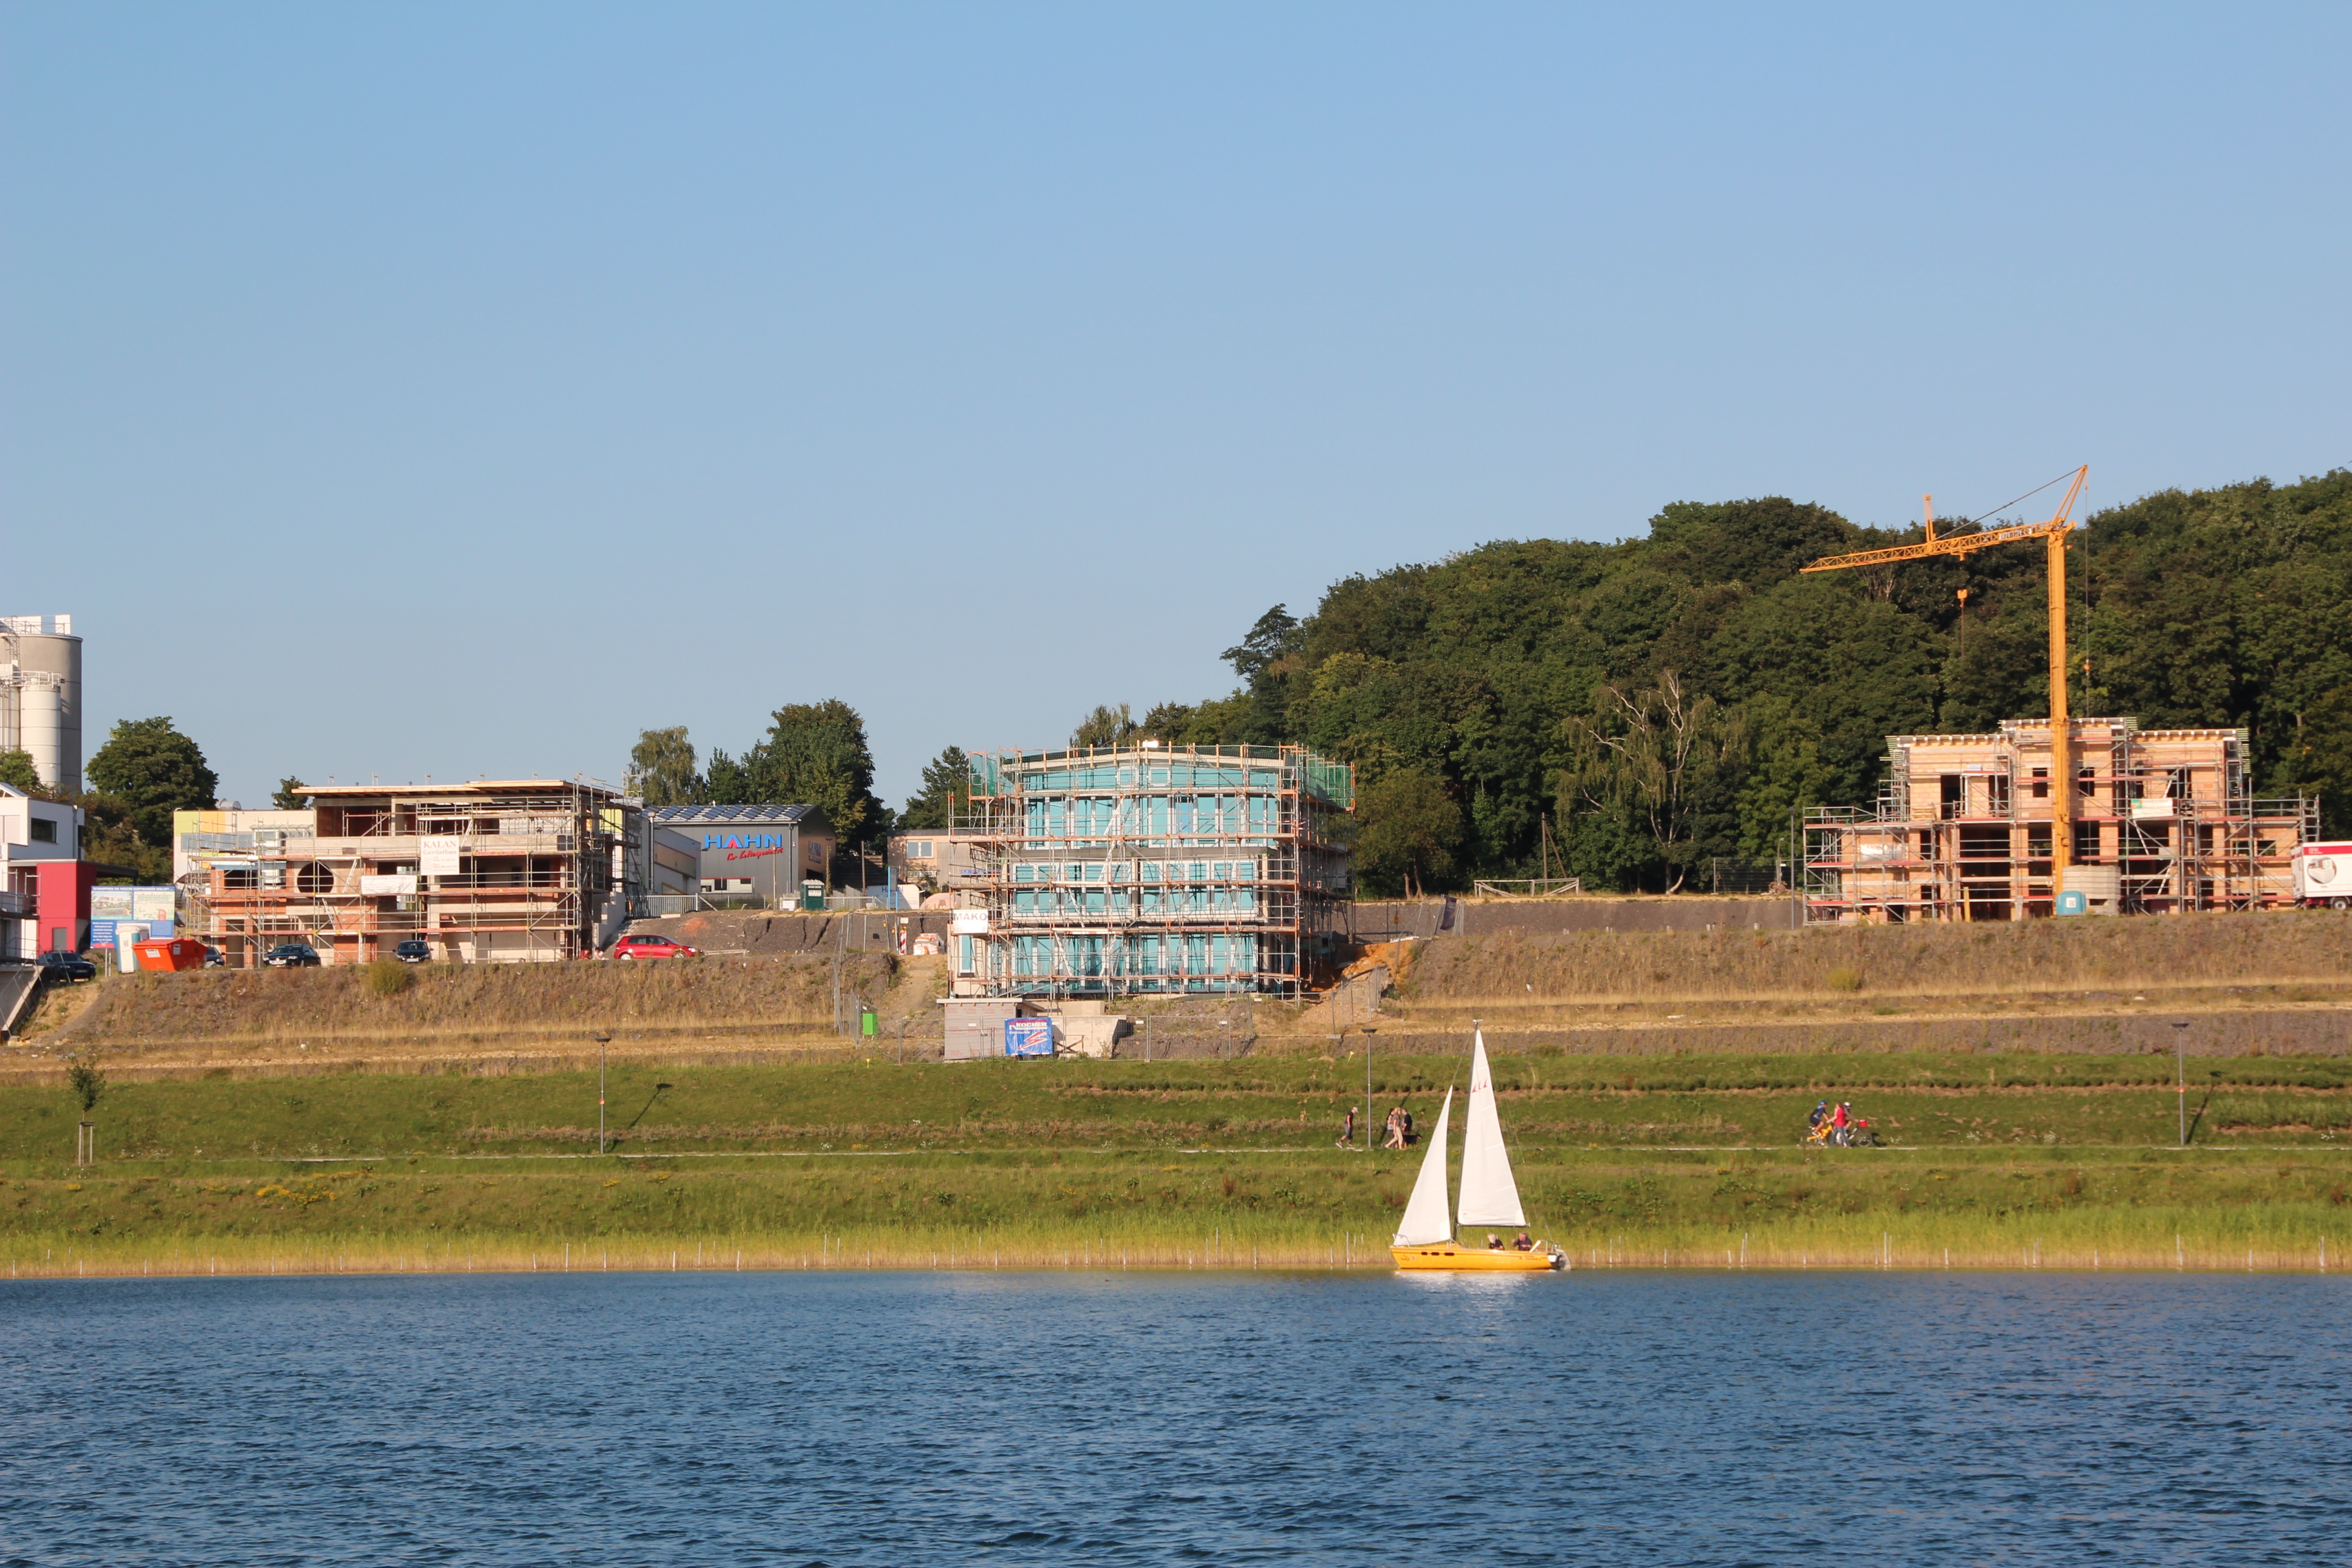
sea, coast, water, lake, river, vacation, vehicle, bay, tourism, waterway, crane, dortmund, phoenix lake, construction section, vacant lot